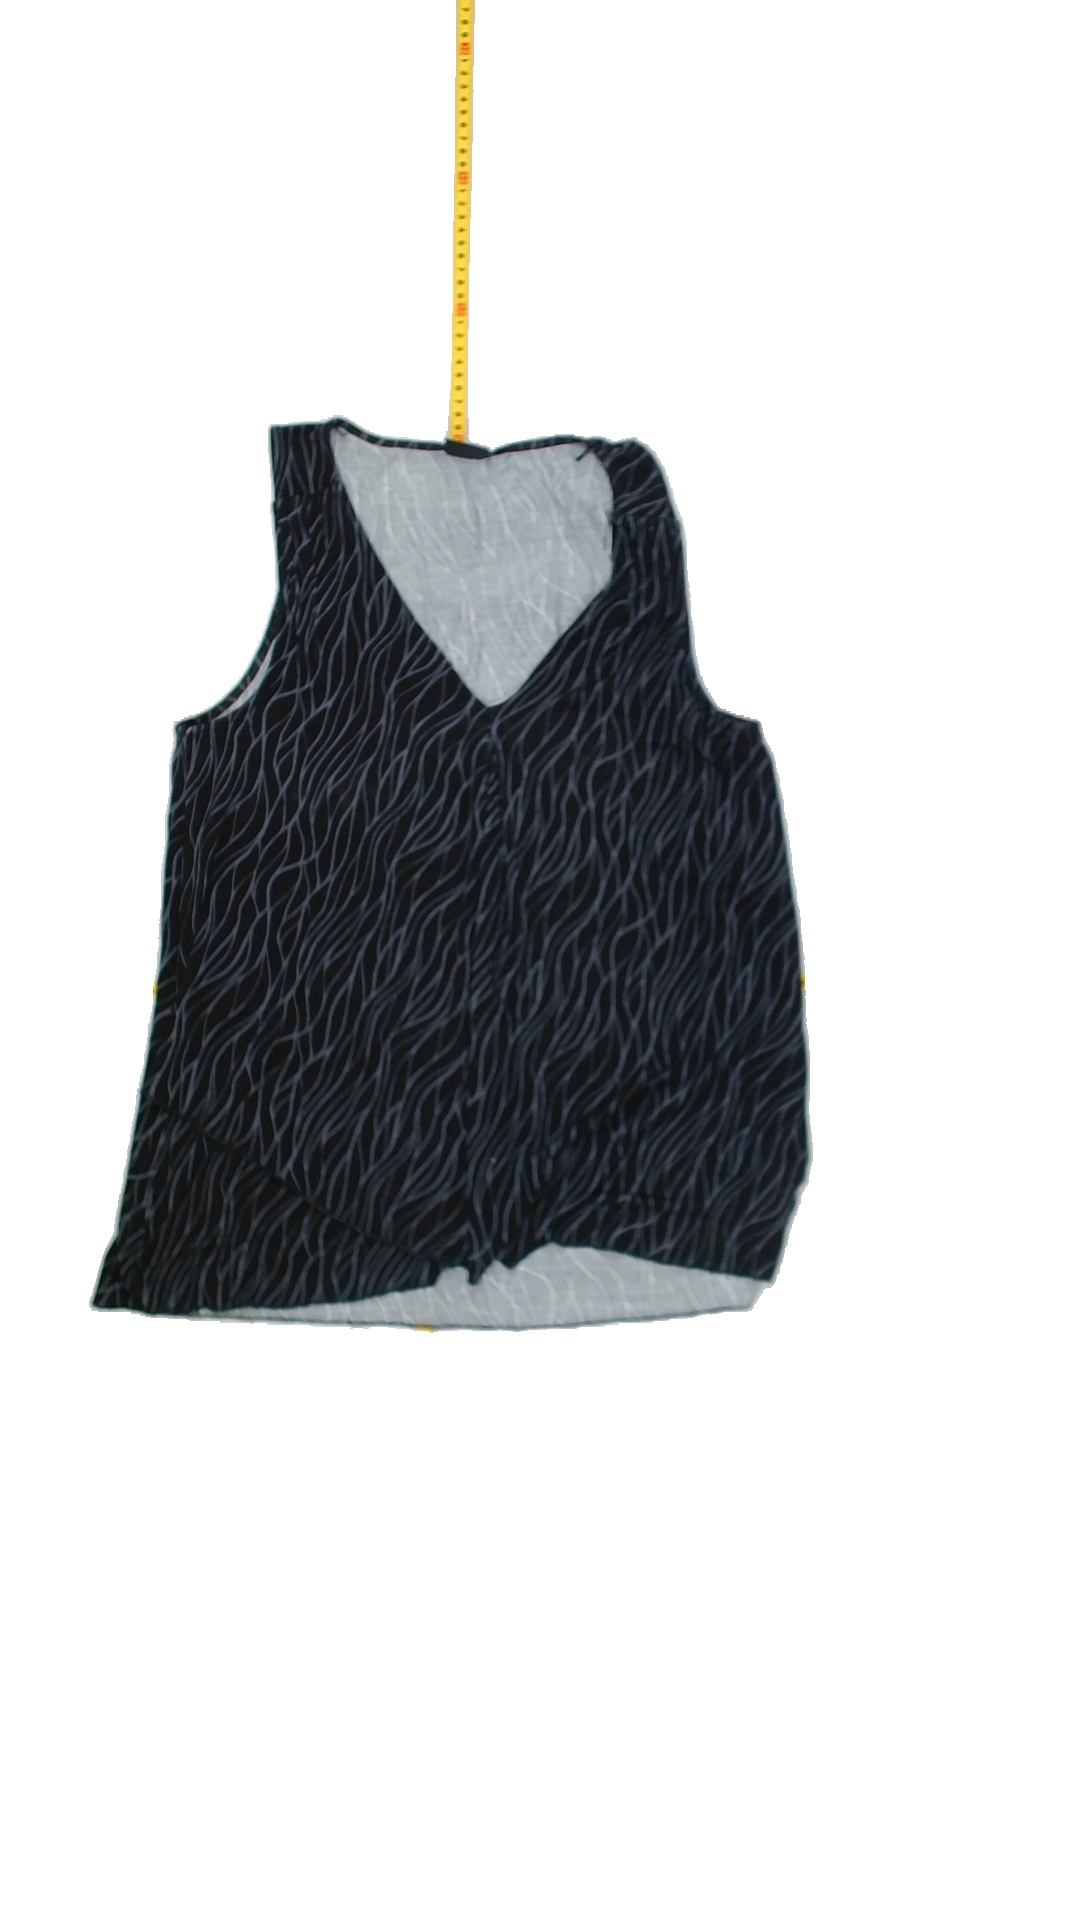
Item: Tank Top (Ladies)
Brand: Not Applicable
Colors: Black
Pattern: Striped
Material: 100%viscose
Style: No trend
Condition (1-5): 3
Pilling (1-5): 3
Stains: No
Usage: Export
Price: <50